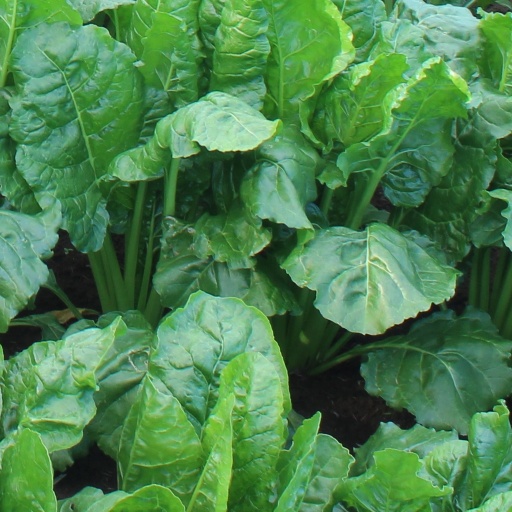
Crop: sugar beet